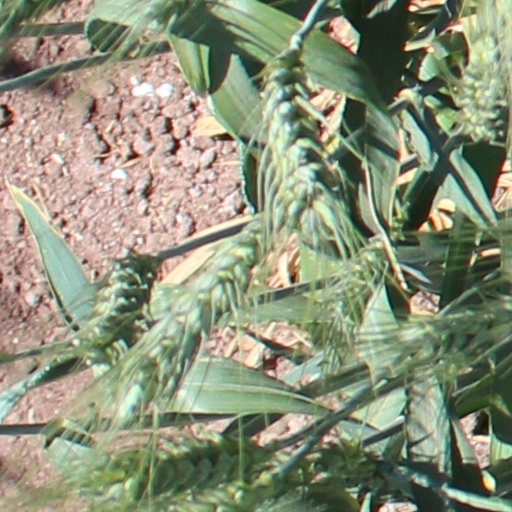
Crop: wheat